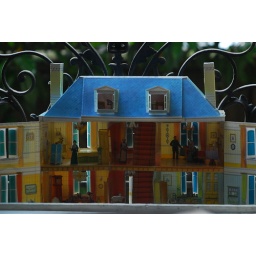
maison, house in paper